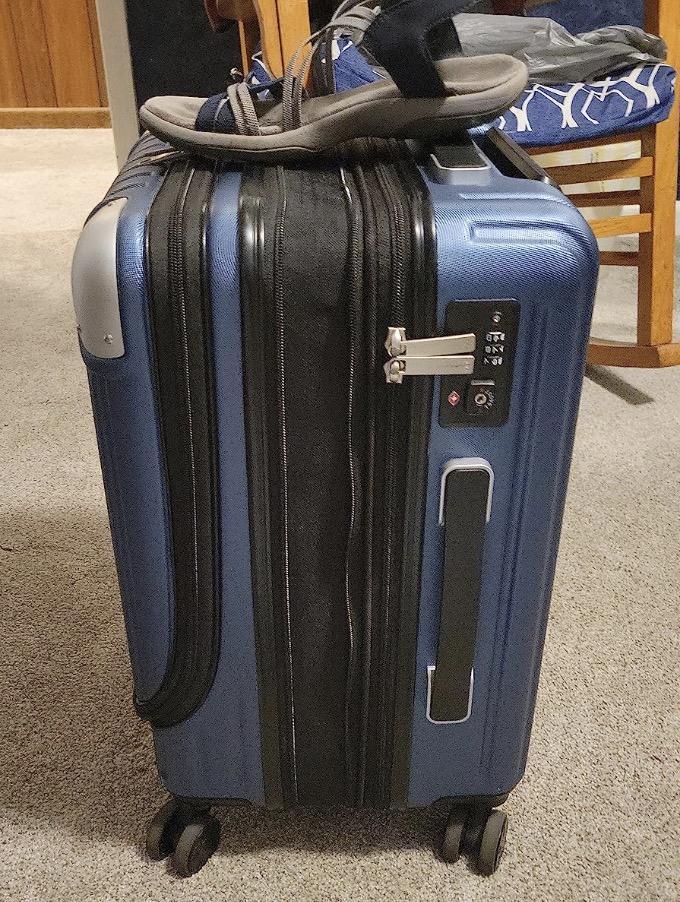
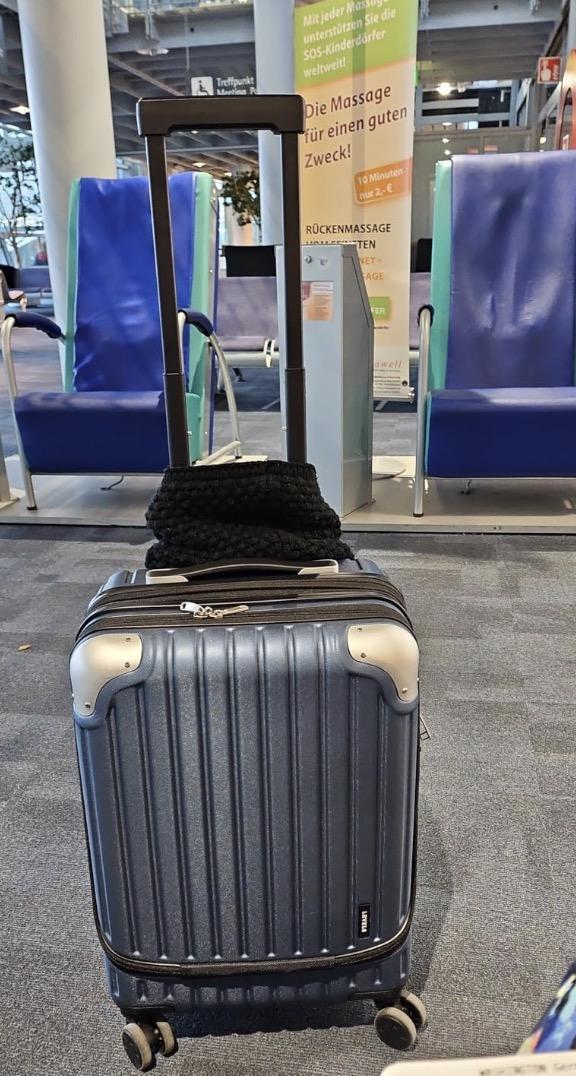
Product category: items_tea
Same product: yes